Sky position (RA, Dec in degrees): 172.628, 2.174
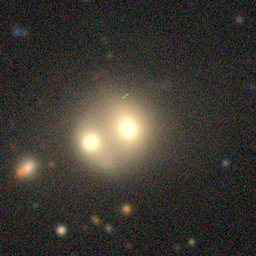
Galaxy morphology: Merging Galaxies